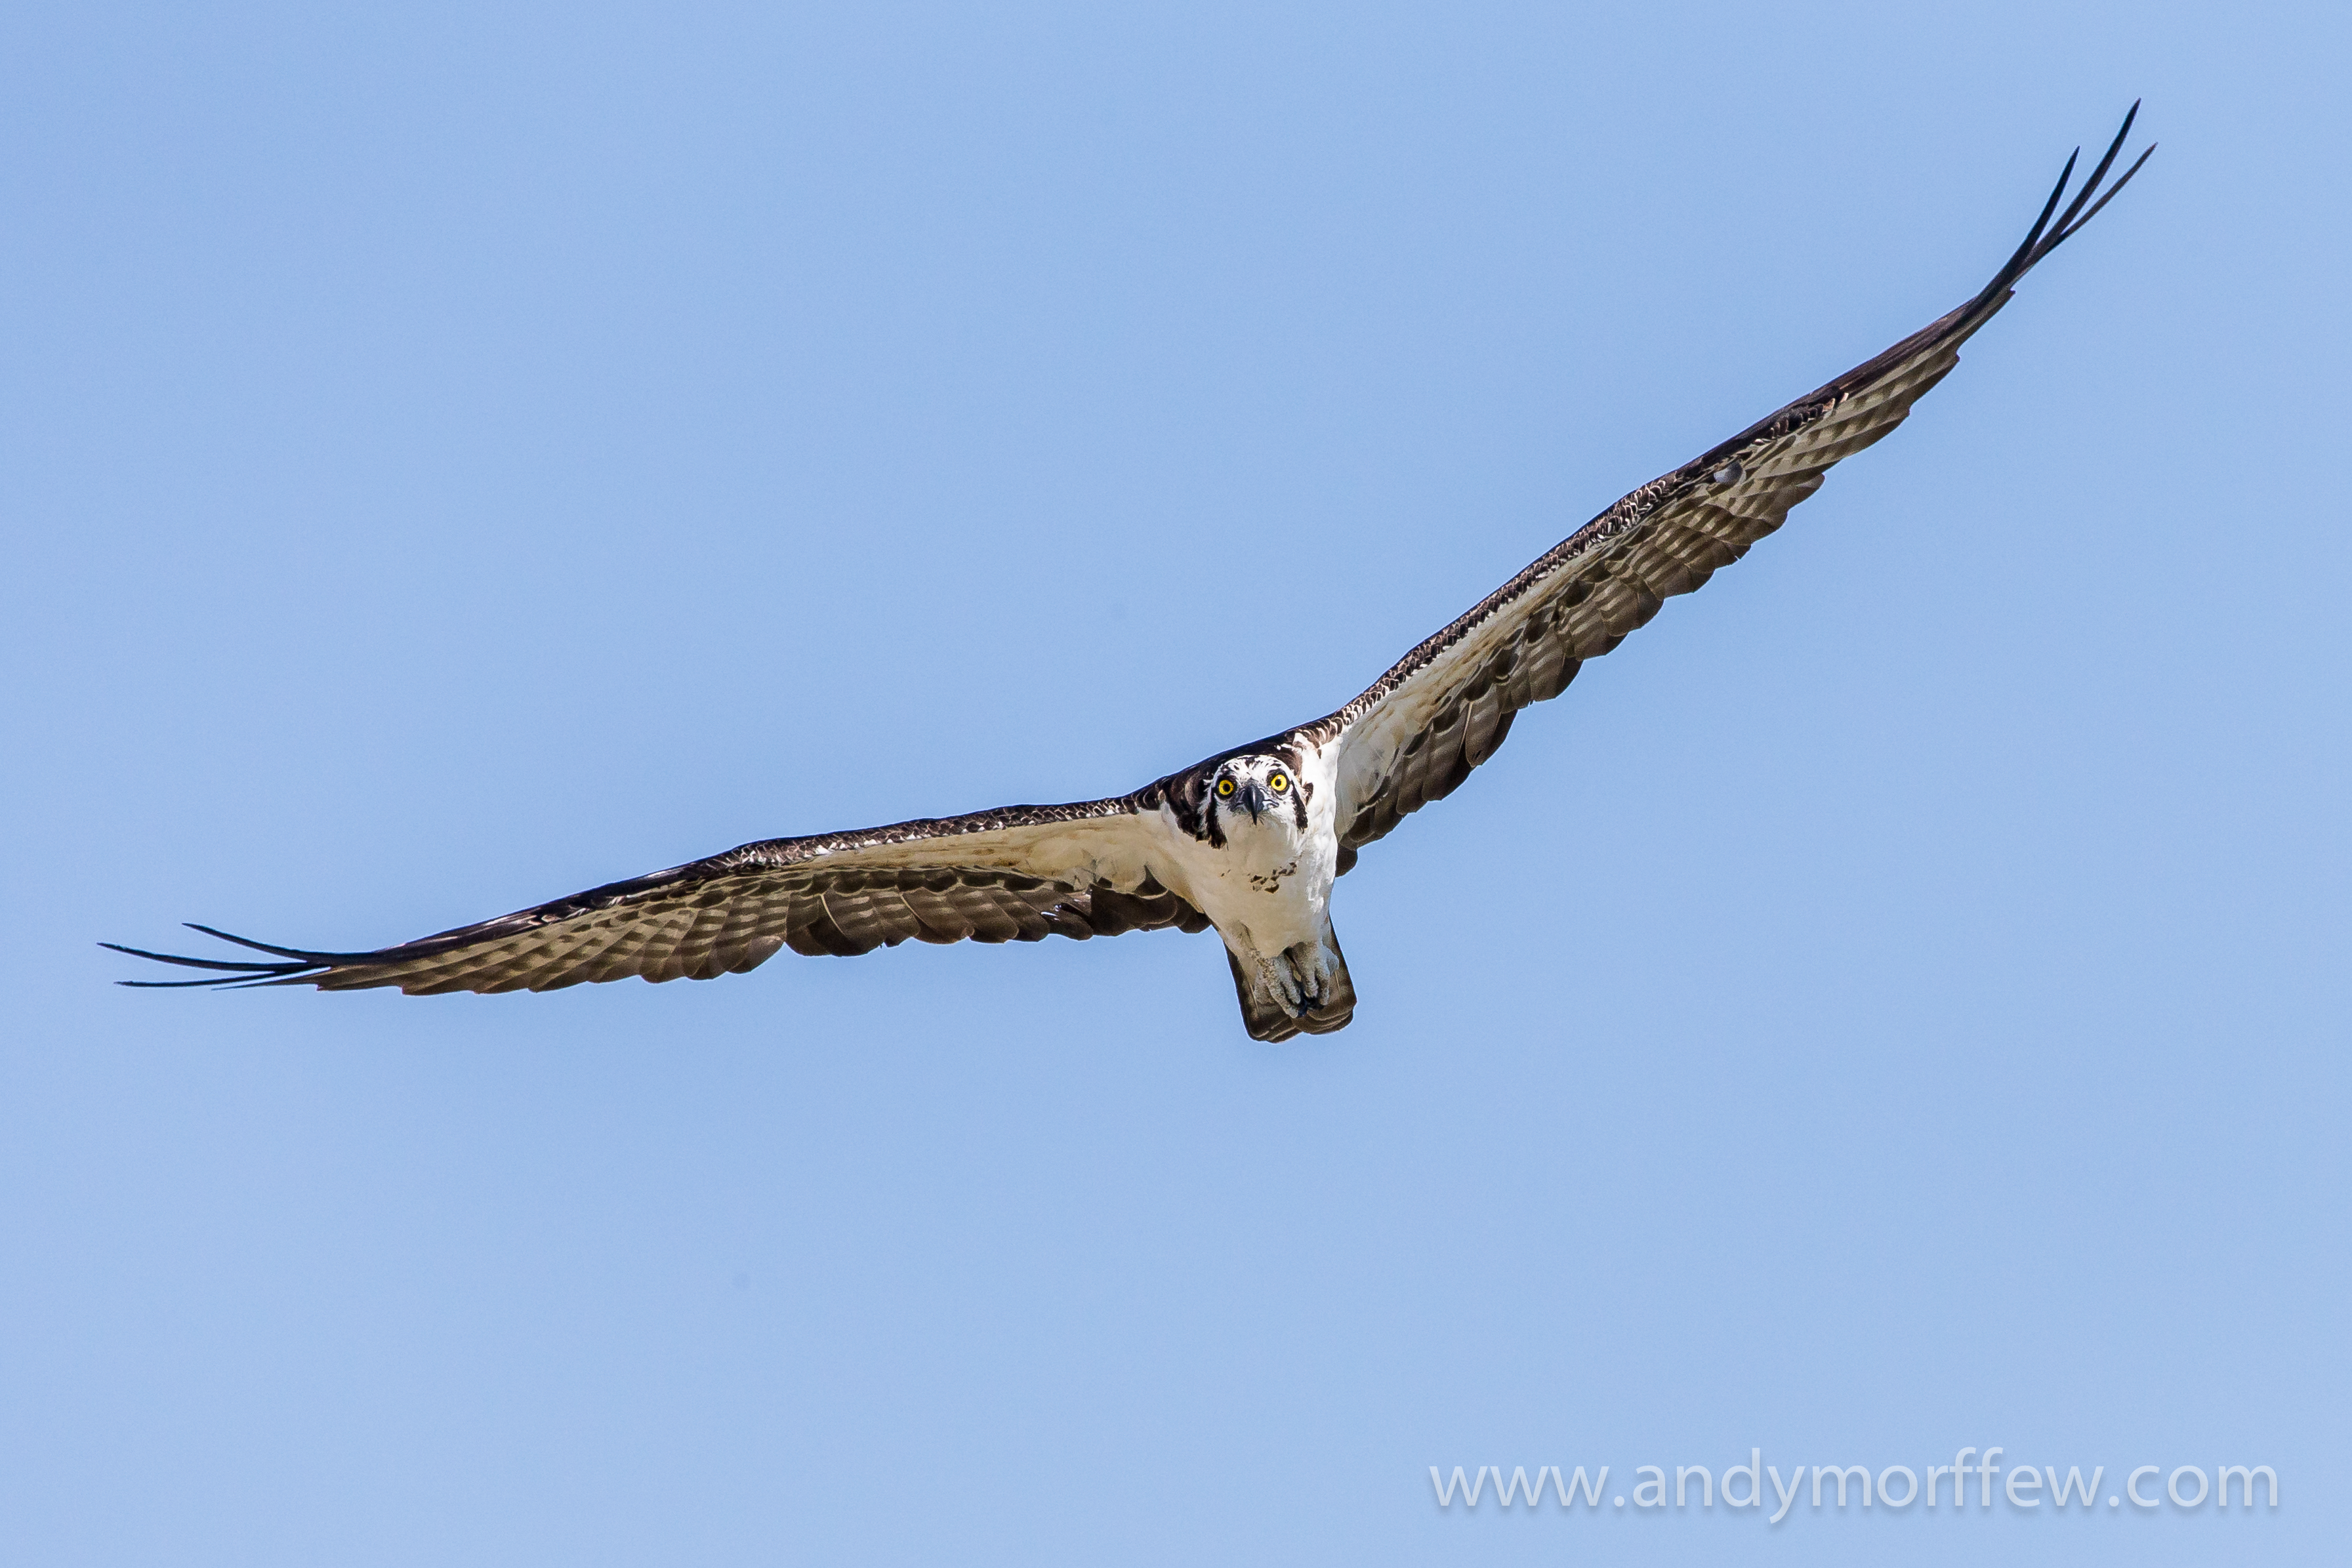
bird, wing, beak, flight, eagle, hawk, fauna, bird of prey, vertebrate, osprey, falcon, harrier, florida, buzzard, bif, andymorffew, morffew, naturethroughthelens, marcoisland, tigertailbeach, takingacloserlook, accipitriformes